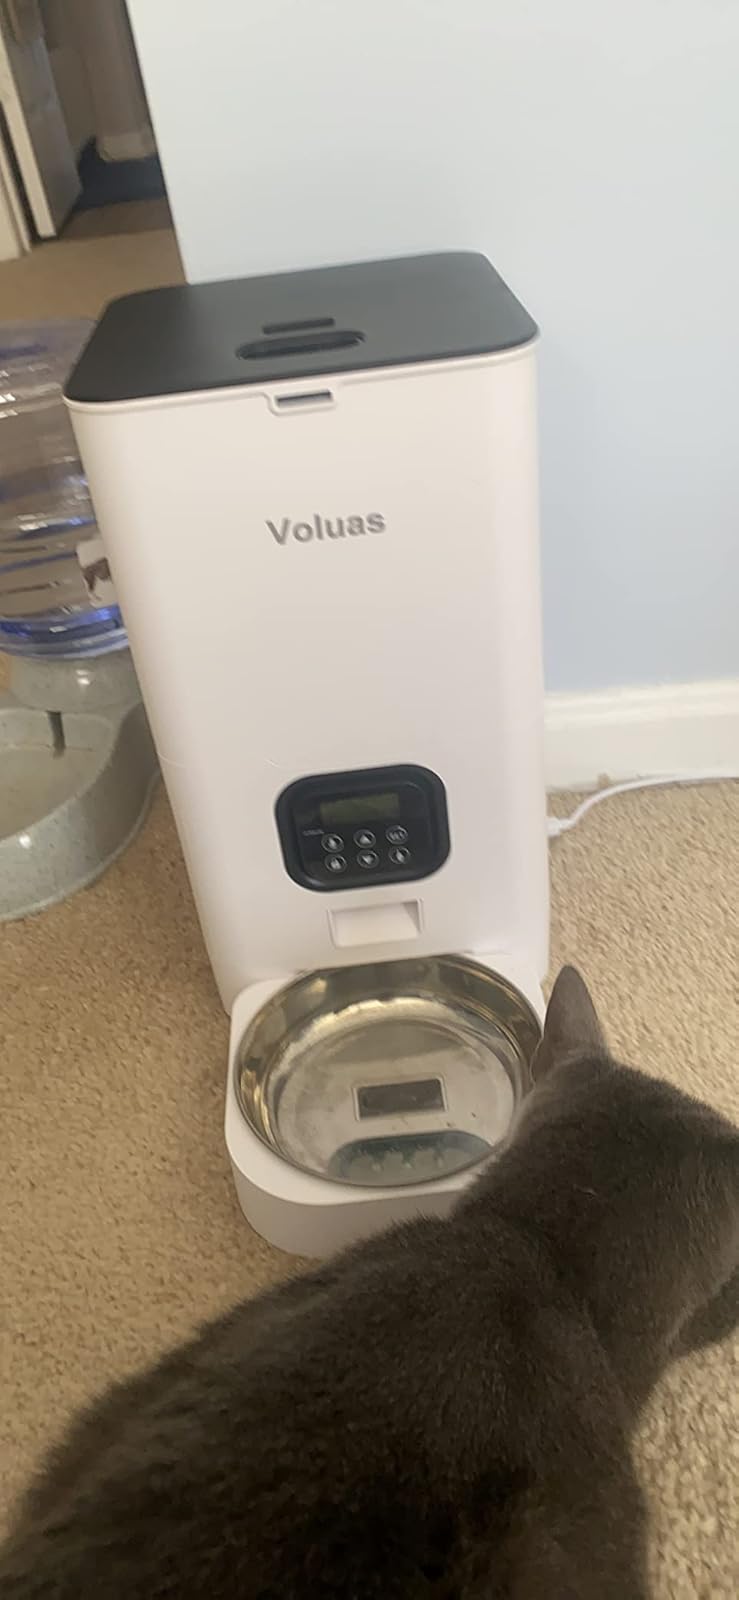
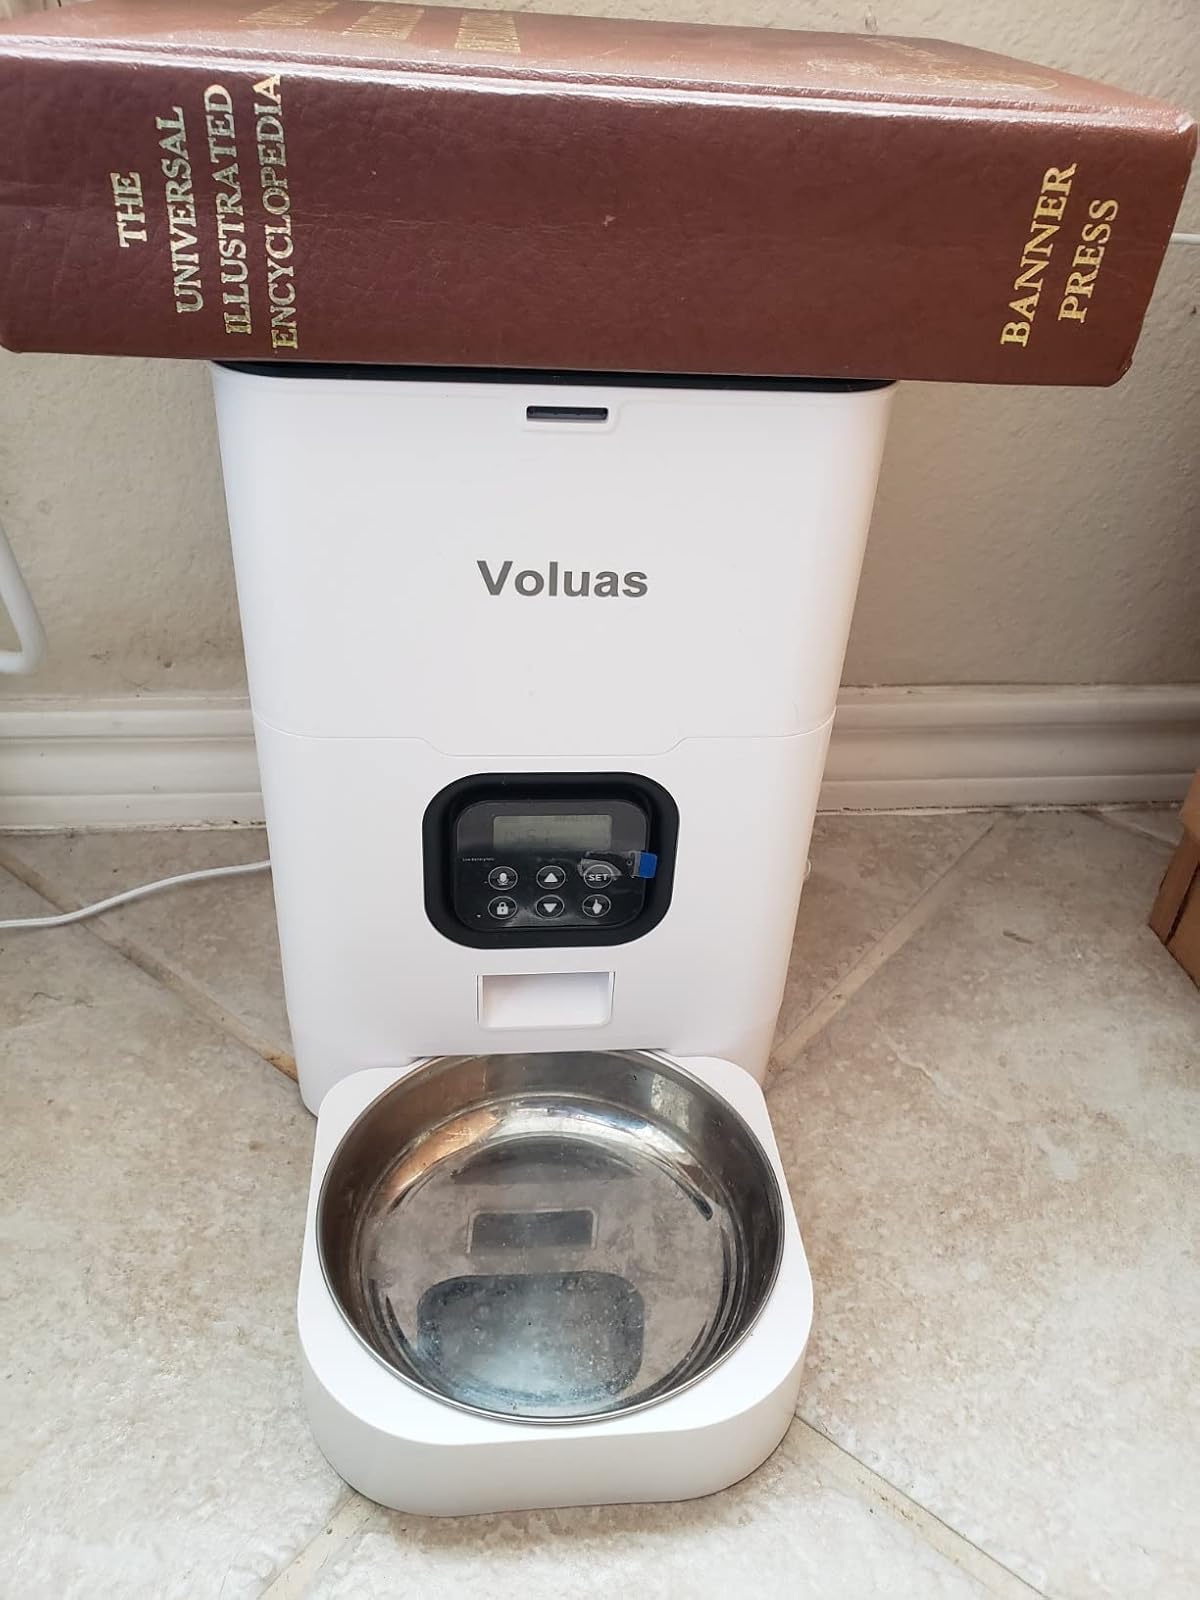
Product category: items_feeder
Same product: yes